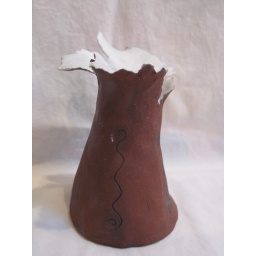
matty leeds clay (very red) with white glaze inside and black rubbed in the carvings